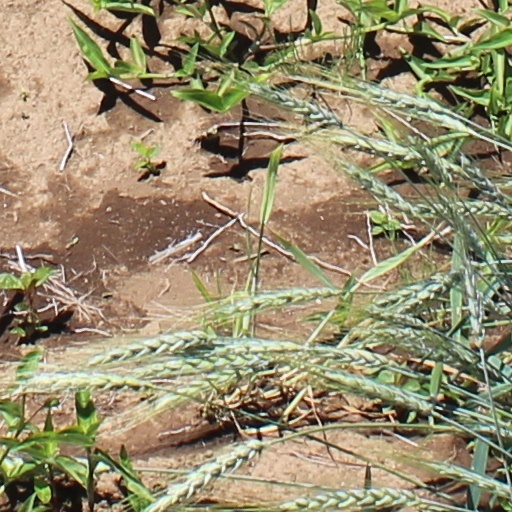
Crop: wheat